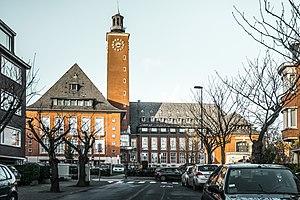
Hotel de Ville
Cette page reprend une partie des bâtiments remarquables se trouvant sur le trajet de la ligne 39 du tramway de Bruxelles.